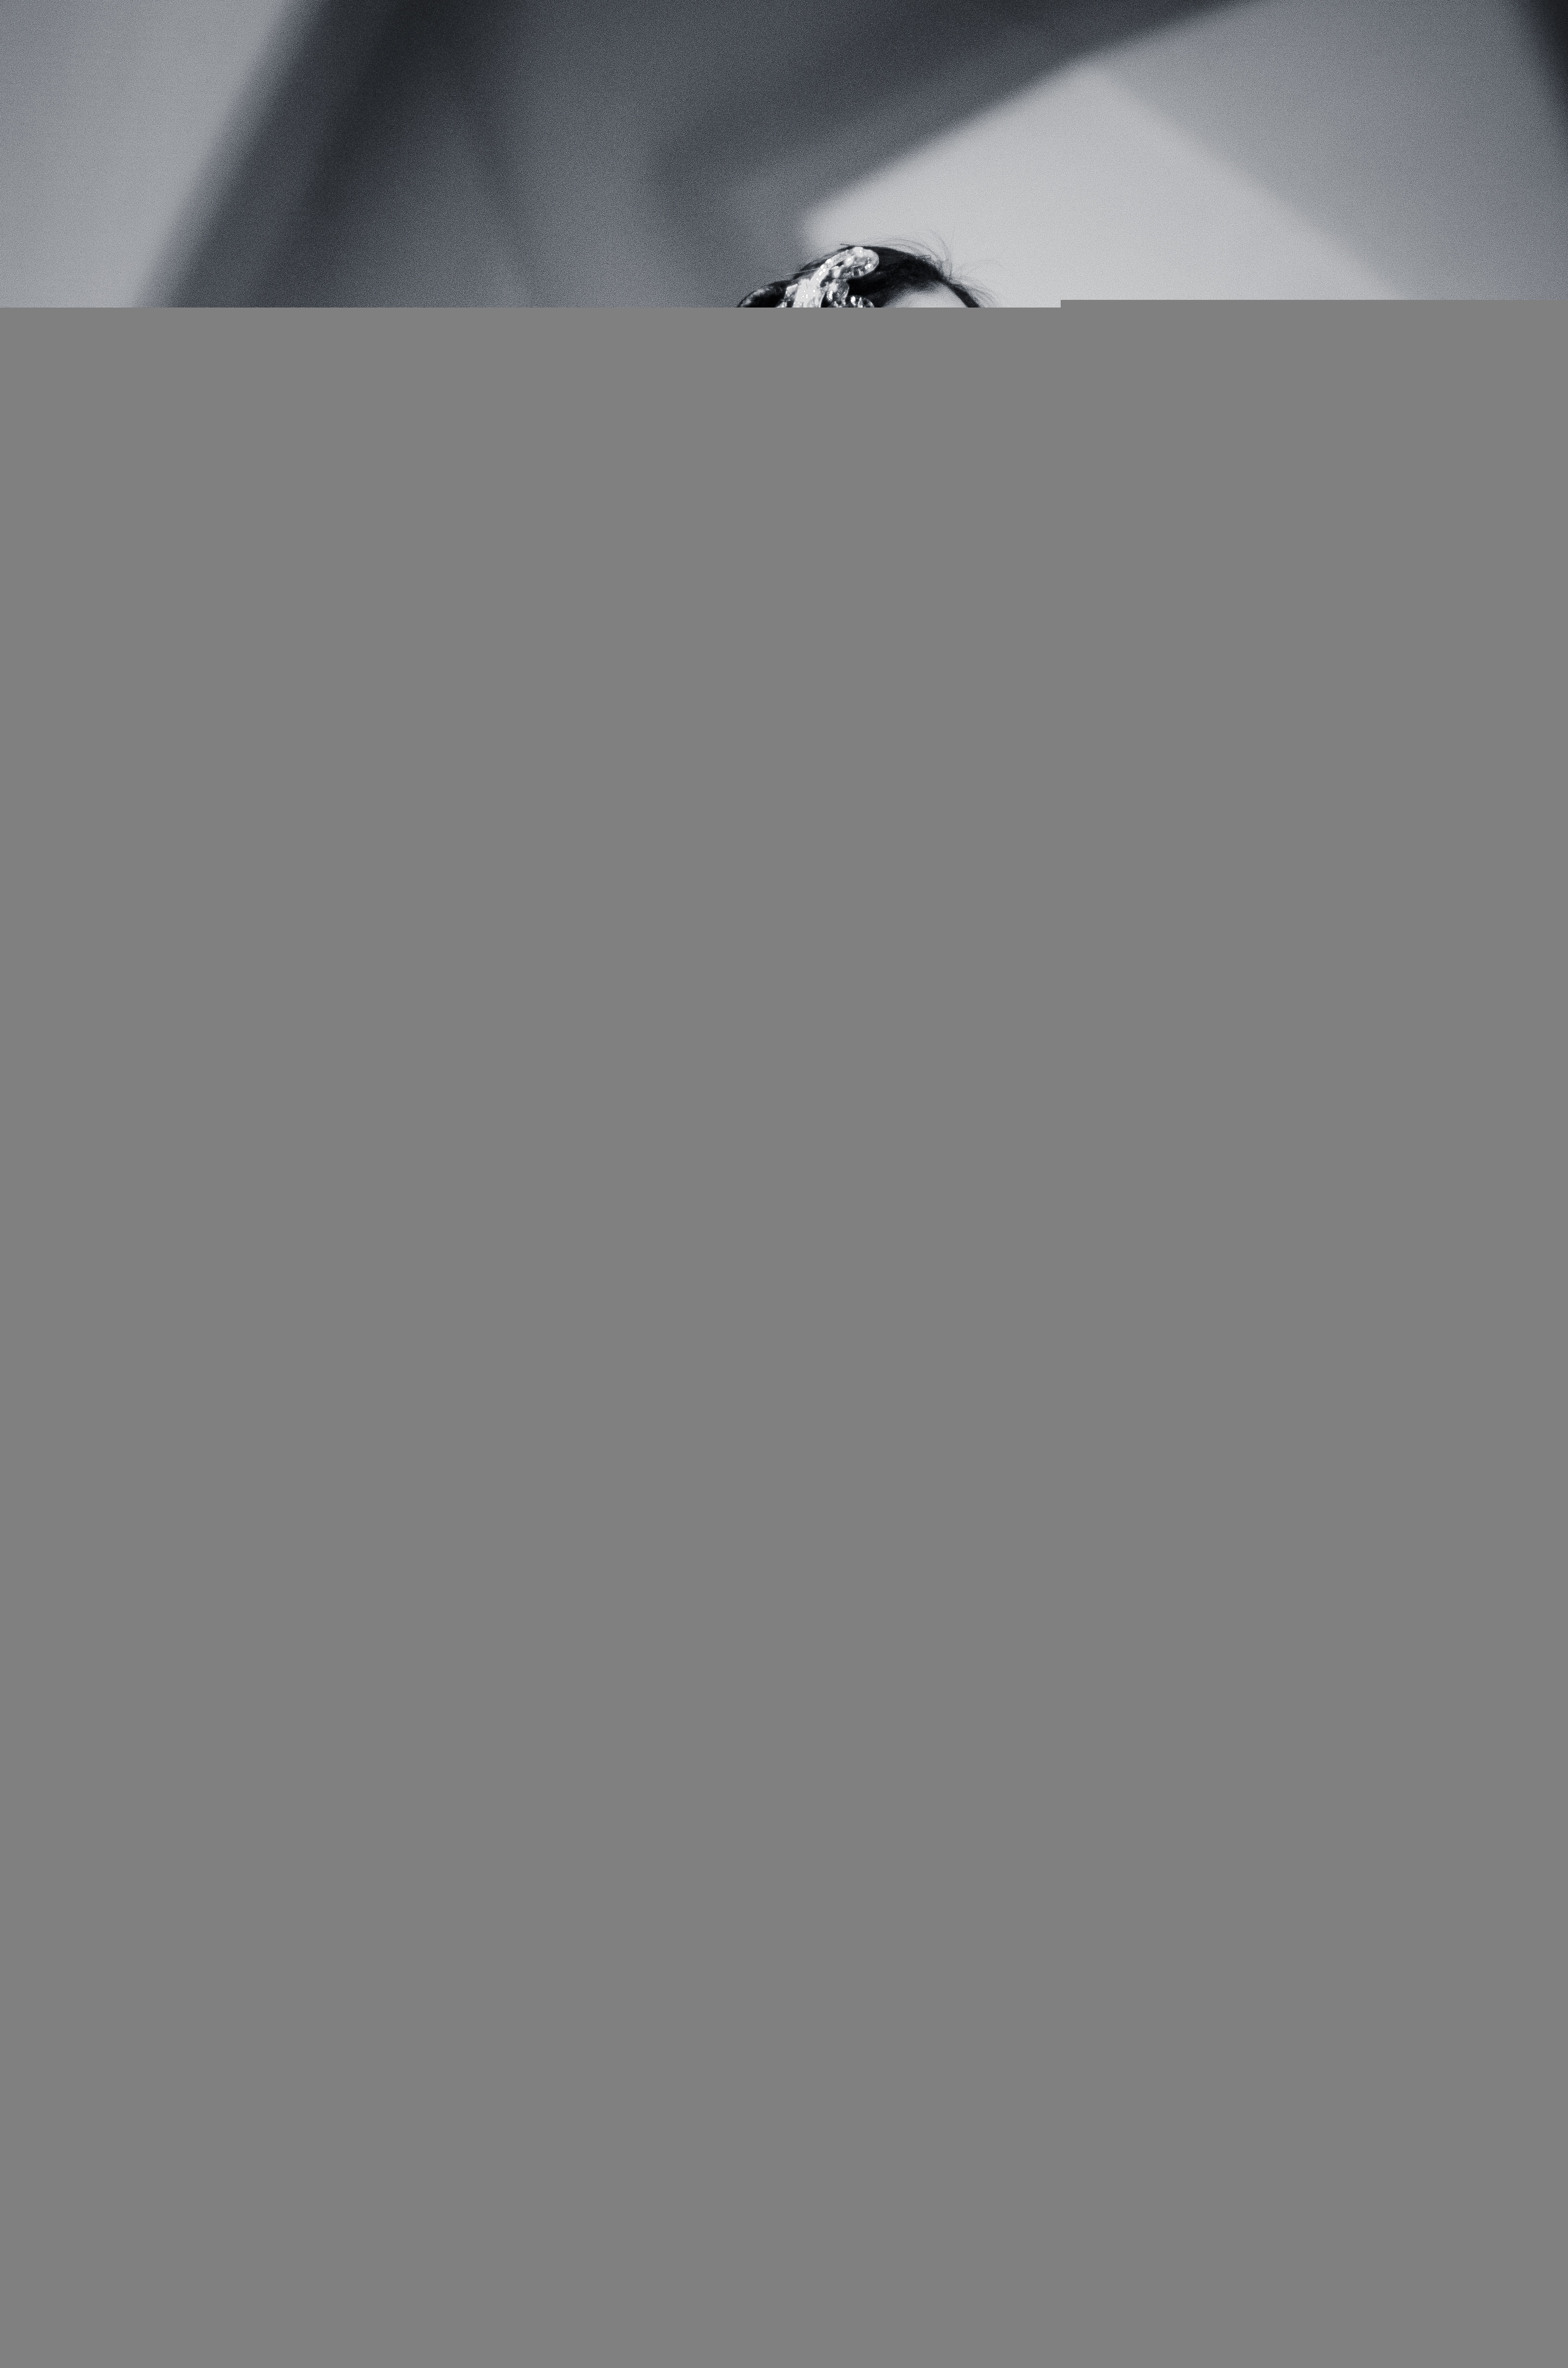
black and white, structure, girl, woman, female, asian, dance, column, asia, lighting, interior design, ballerina, ballet, dancer, art, sports, dancing, elegant, skirt